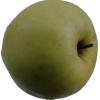
Label: Apple 13